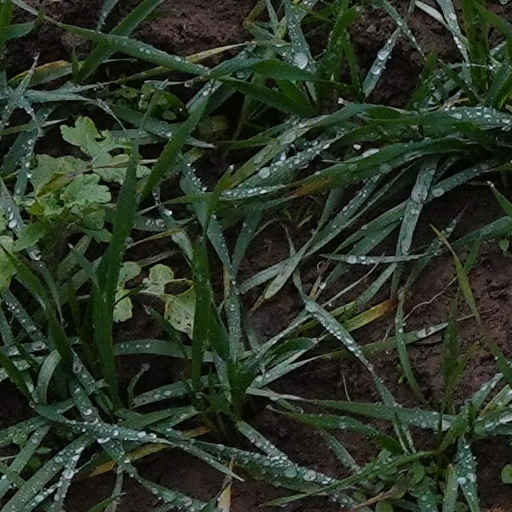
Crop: wheat